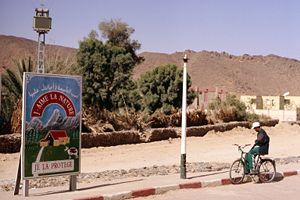
Illizi (Algérie)
Illizi est l'unique commune du daïra d'Illizi, dans la wilaya d'Illizi en Algérie, chef-lieu de la wilaya d'Illizi éponyme. Elle porta le nom de Fort-Polignac lors de la période française.